Mike Young (Neighbours)

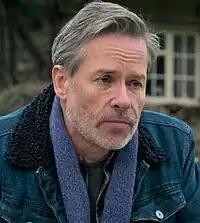
Mike as he appeared in 2023, in scenes filmed with Annie Jones in the UK.

When "Neighbours" was cancelled, Pearce discussed a hypothetical return with Donovan. In March 2022, producers approached Pearce with the invitation to reprise the role for few episodes in June that year. Pearce informed Donovan, who himself would soon reprise his famous role.